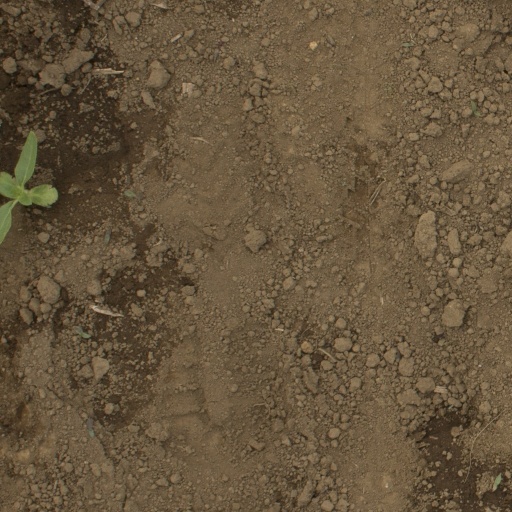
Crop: Jerusalem artichoke